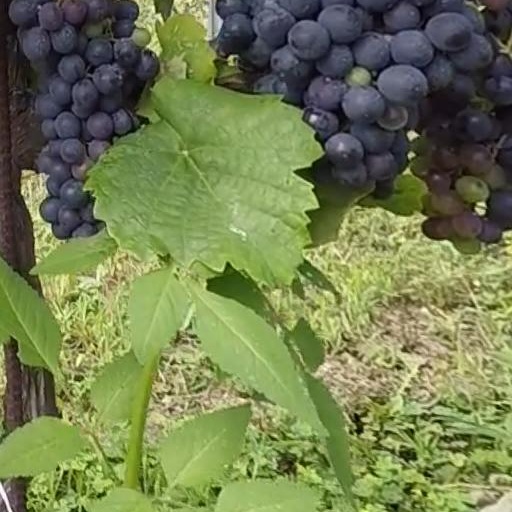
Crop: grape